Maple Leaf Rag

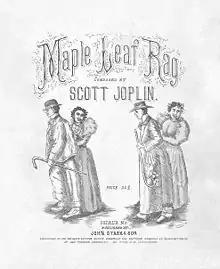
First-edition cover

The "Maple Leaf Rag" (copyright registered on September 18, 1899) is an early ragtime musical piece composed for piano by Scott Joplin. It was one of Joplin's early works, becoming the model for ragtime compositions by subsequent composers. It is one of the most famous of all ragtime pieces. Its success led to Joplin being dubbed the "King of Ragtime" by his contemporaries. The piece gave Joplin a steady if unspectacular income for the rest of his life.